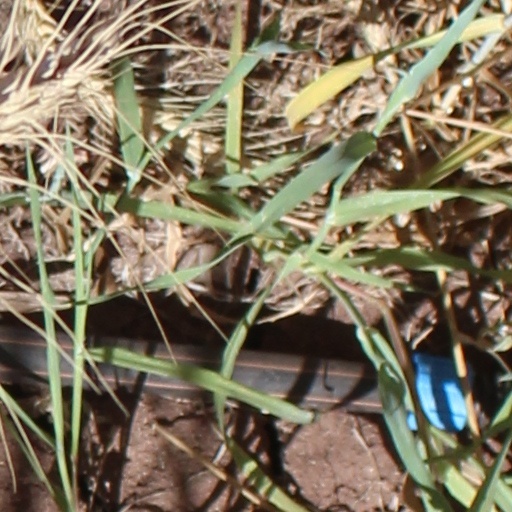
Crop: wheat